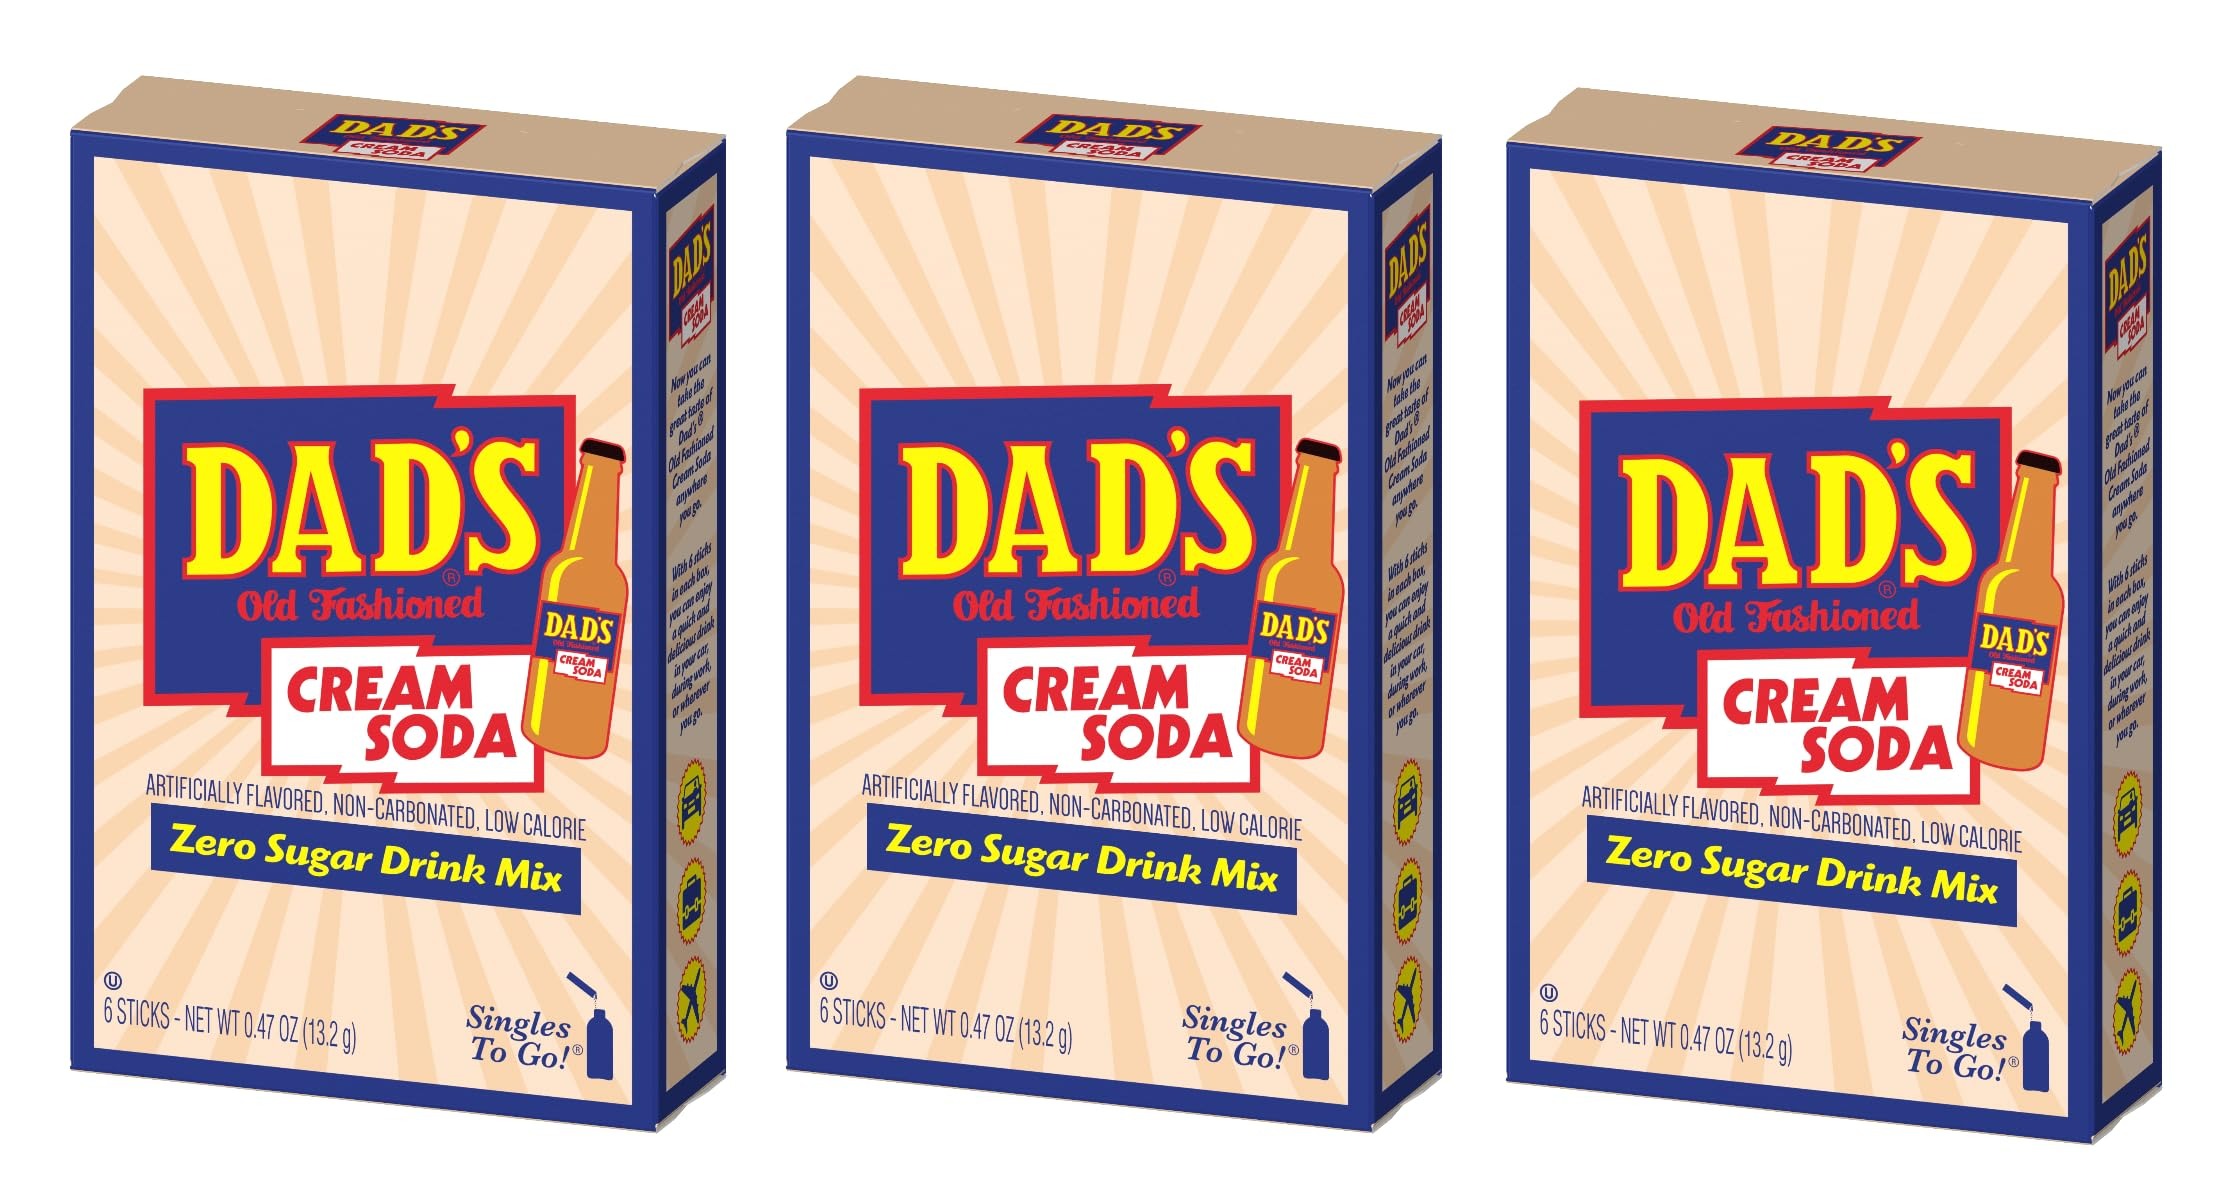
Item Name: Dad's Old Fashioned Cream Soda Singles To Go Sugar Free Powdered Drink Mix - Pack of 3-3 Boxes with 6 Sticks Per Box - 18 Total Packets - Low Calorie
Bullet Point 1: Enjoy the classic taste of Dad's Old Fashioned Cream Soda anywhere, anytime with our convenient Singles To Go packets! Simply add to water for a refreshing and sugar-free drink option.
Bullet Point 2: Indulge in the delicious and nostalgic flavor of Dad's Old Fashioned Cream Soda without any guilt with our Sugar Free Singles To Go packets. Perfect for on-the-go enjoyment.
Bullet Point 3: Relive the old-fashioned goodness of Dad's Cream Soda in a perfectly portioned, sugar-free powder drink mix. Just mix with water for a creamy and sweet treat wherever you are.
Bullet Point 4: Craving the creamy sweetness of Dad's Old Fashioned Cream Soda? Look no further than our Singles To Go packets - just add water for an instant, sugar-free version of this classic beverage.
Bullet Point 5: With Dad's Old Fashioned Cream Soda Singles To Go, you can enjoy the beloved taste of this iconic soda without worrying about added sugars. Perfect for anyone looking for a guilt-free indulgence.
Product Description: Indulge in the nostalgic flavor of Dad's Old Fashioned Cream Soda with our convenient Singles To Go Sugar Free Powder Drink Mix! Each box contains 6 individual packets, perfect for on the go or enjoying at home. Our Sugar Free Powder Drink Mix is made with real cream soda flavor and sweetened with sucralose, so you can enjoy the classic taste without the guilt of added sugar. Simply add the powder mix to 16.9 oz of water, stir, and enjoy a refreshing drink in seconds! With zero calories and no sugar, our Sugar Free Powder Drink Mix is a great option for those watching their sugar intake or following a sugar-free diet. It's also a delicious alternative to regular sodas, giving you the same great taste without the added calories and sugars. Dad's Old Fashioned Cream Soda Singles To Go Powder Drink Mix is the perfect solution for busy days, travel, or anytime you need a quick and tasty drink option. Keep a box in your bag, car, or desk for an instant thirst quencher wherever you go. In addition to being sugar-free, our Powder Drink Mix is also gluten-free, making it a great option for those with dietary restrictions. It's also a great way to encourage kids to drink more water while still enjoying a fun and tasty beverage. Don't sacrifice taste for a healthy drink option – choose Dad's Old Fashioned Cream Soda Singles To Go Sugar Free Powder Drink Mix for a guilt-free and delicious drink experience. Order now and savor the classic flavor of Dad's Cream Soda anytime, anywhere.
Value: 1.41
Unit: Ounce

Price: 19.99